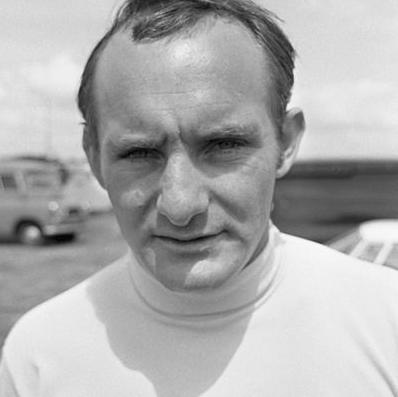
Age: 26